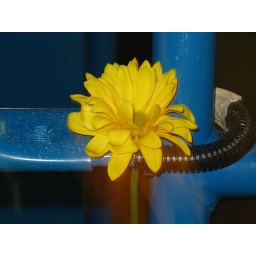
daisy will soon rise in cherry picker's basket